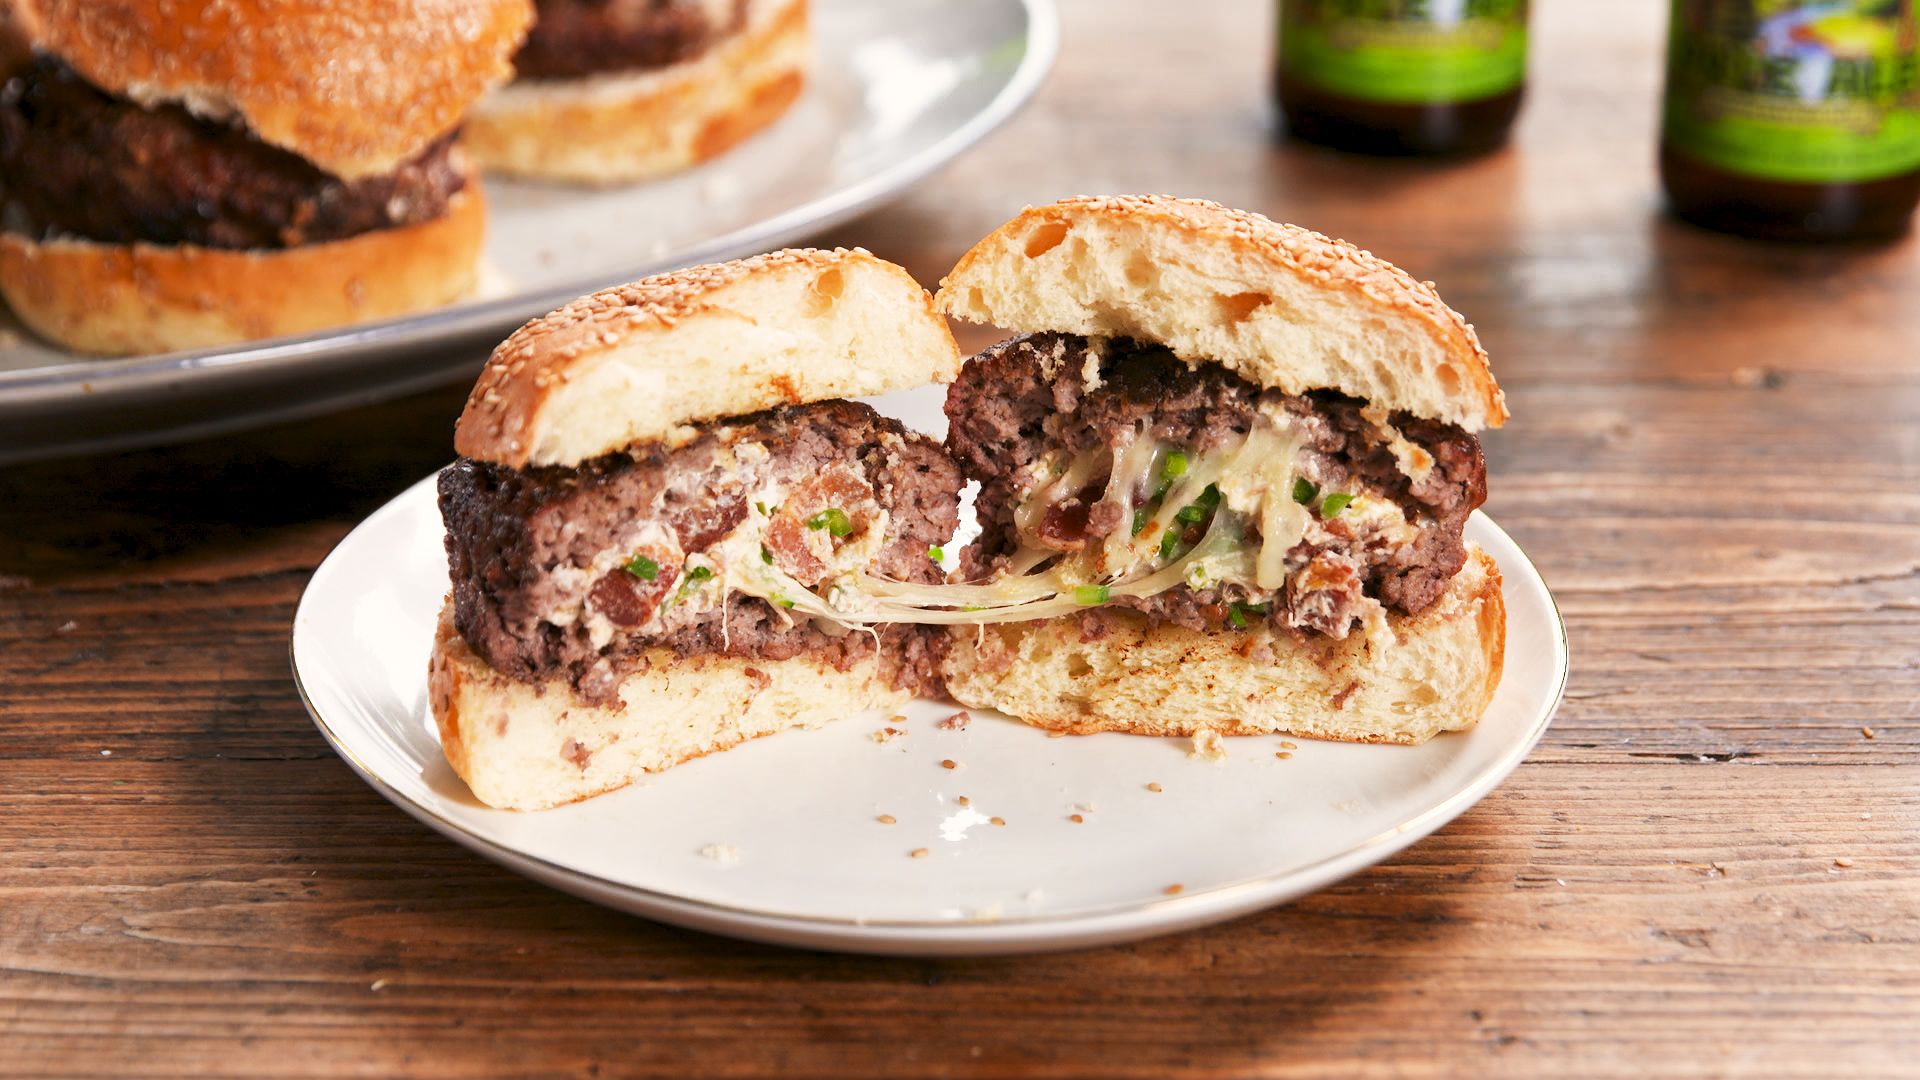
Dish: burger